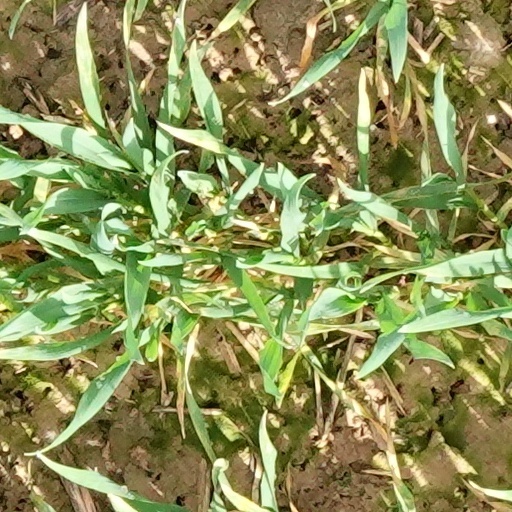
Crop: wheat